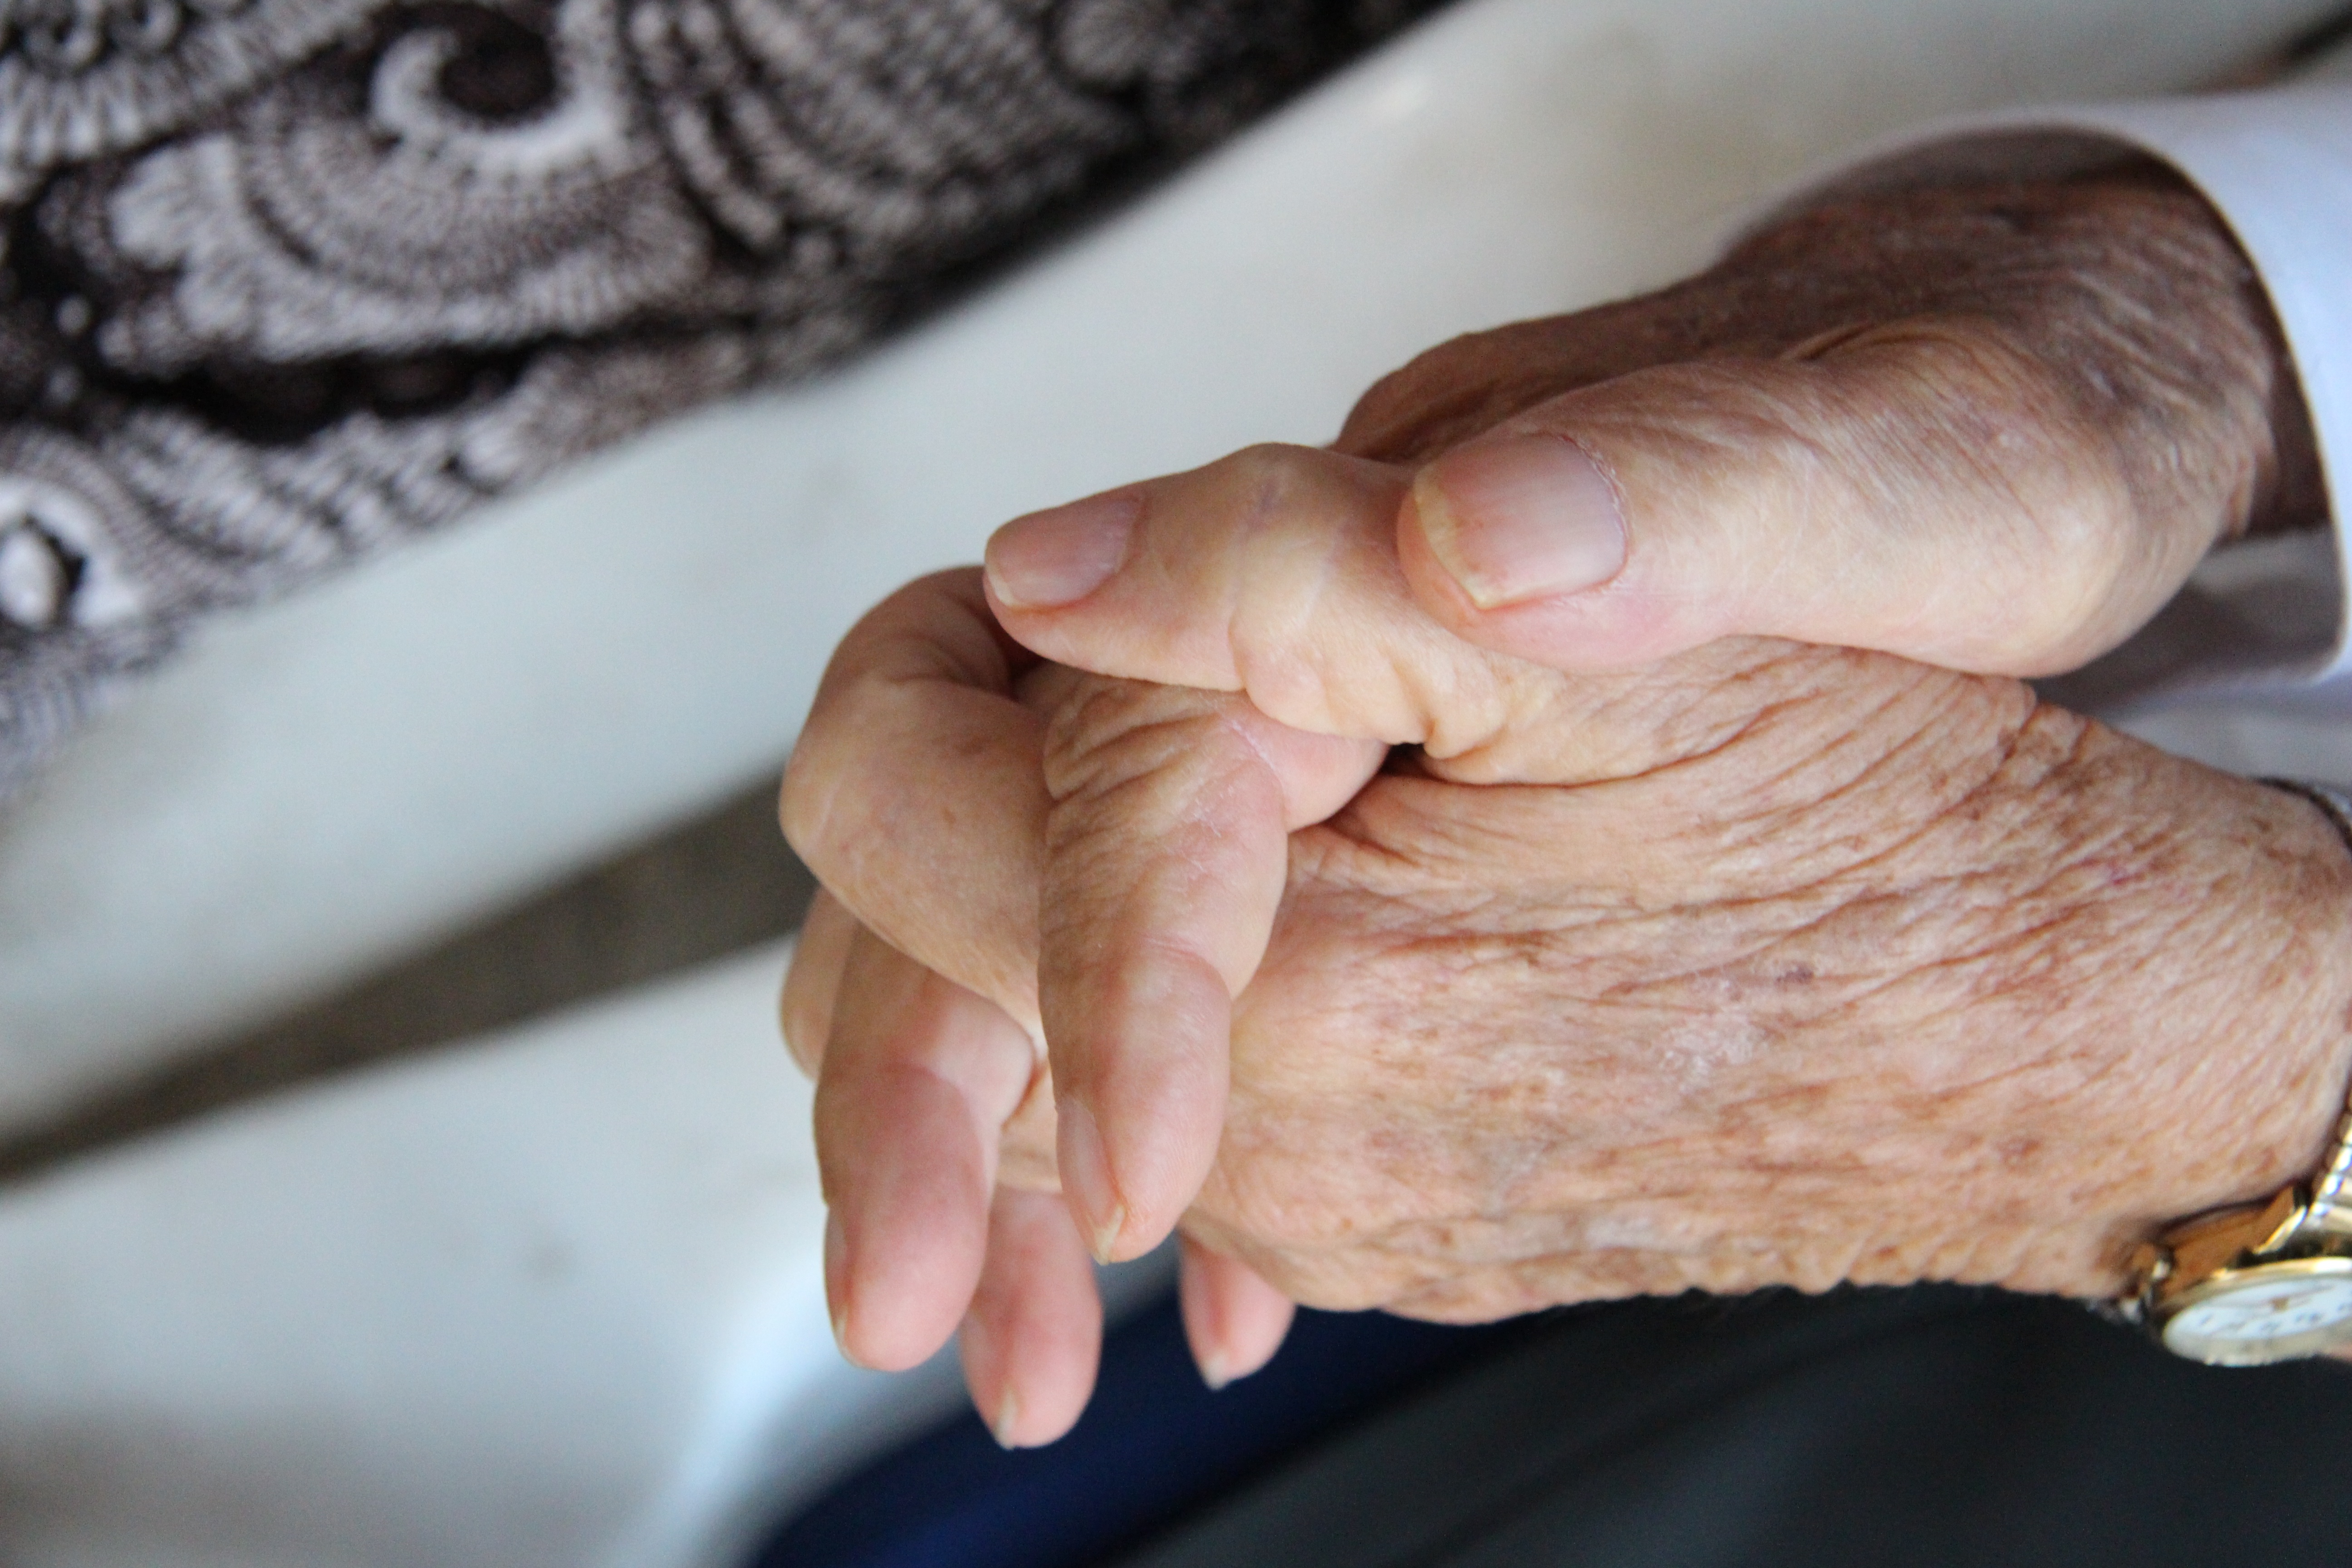
hand, leg, love, finger, child, arm, holding hands, close up, human body, hands, infant, skin, organ, sense, couple holding hands, human action